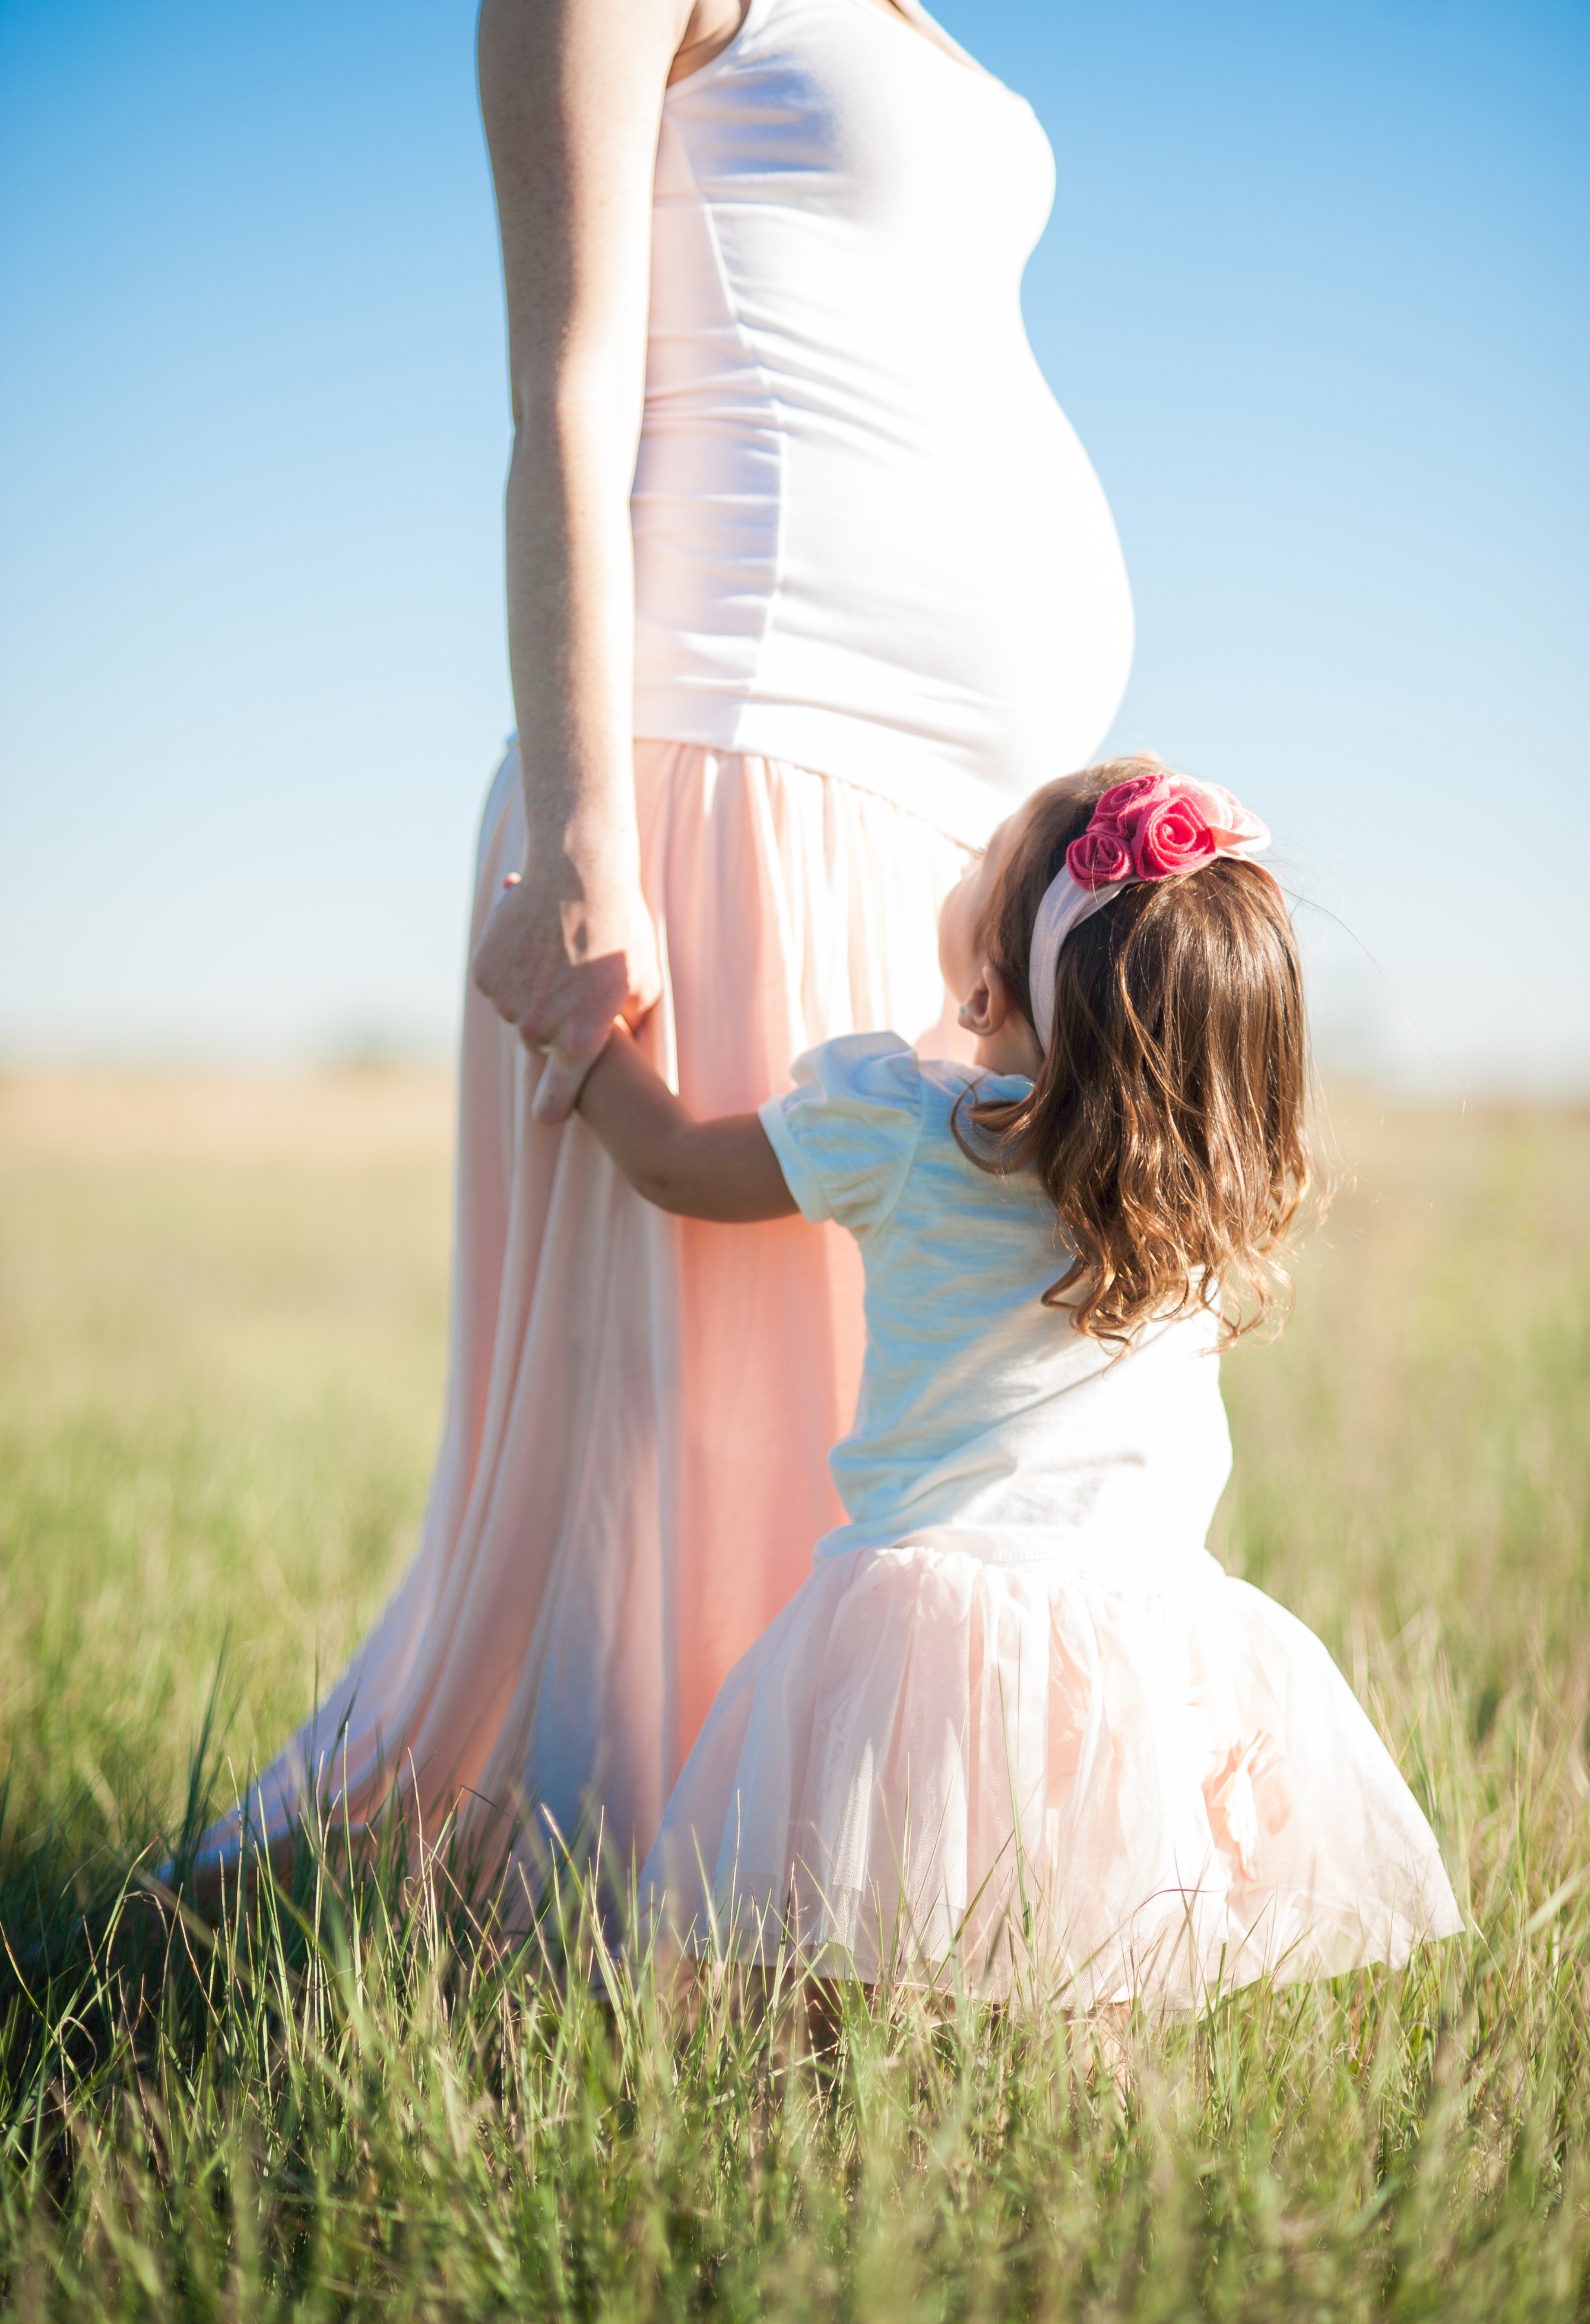
person, woman, photography, meadow, flower, spring, romance, child, blue, bride, pregnancy, dress, mother, photograph, pregnant, beauty, gown, daughter, photo shoot, portrait photography